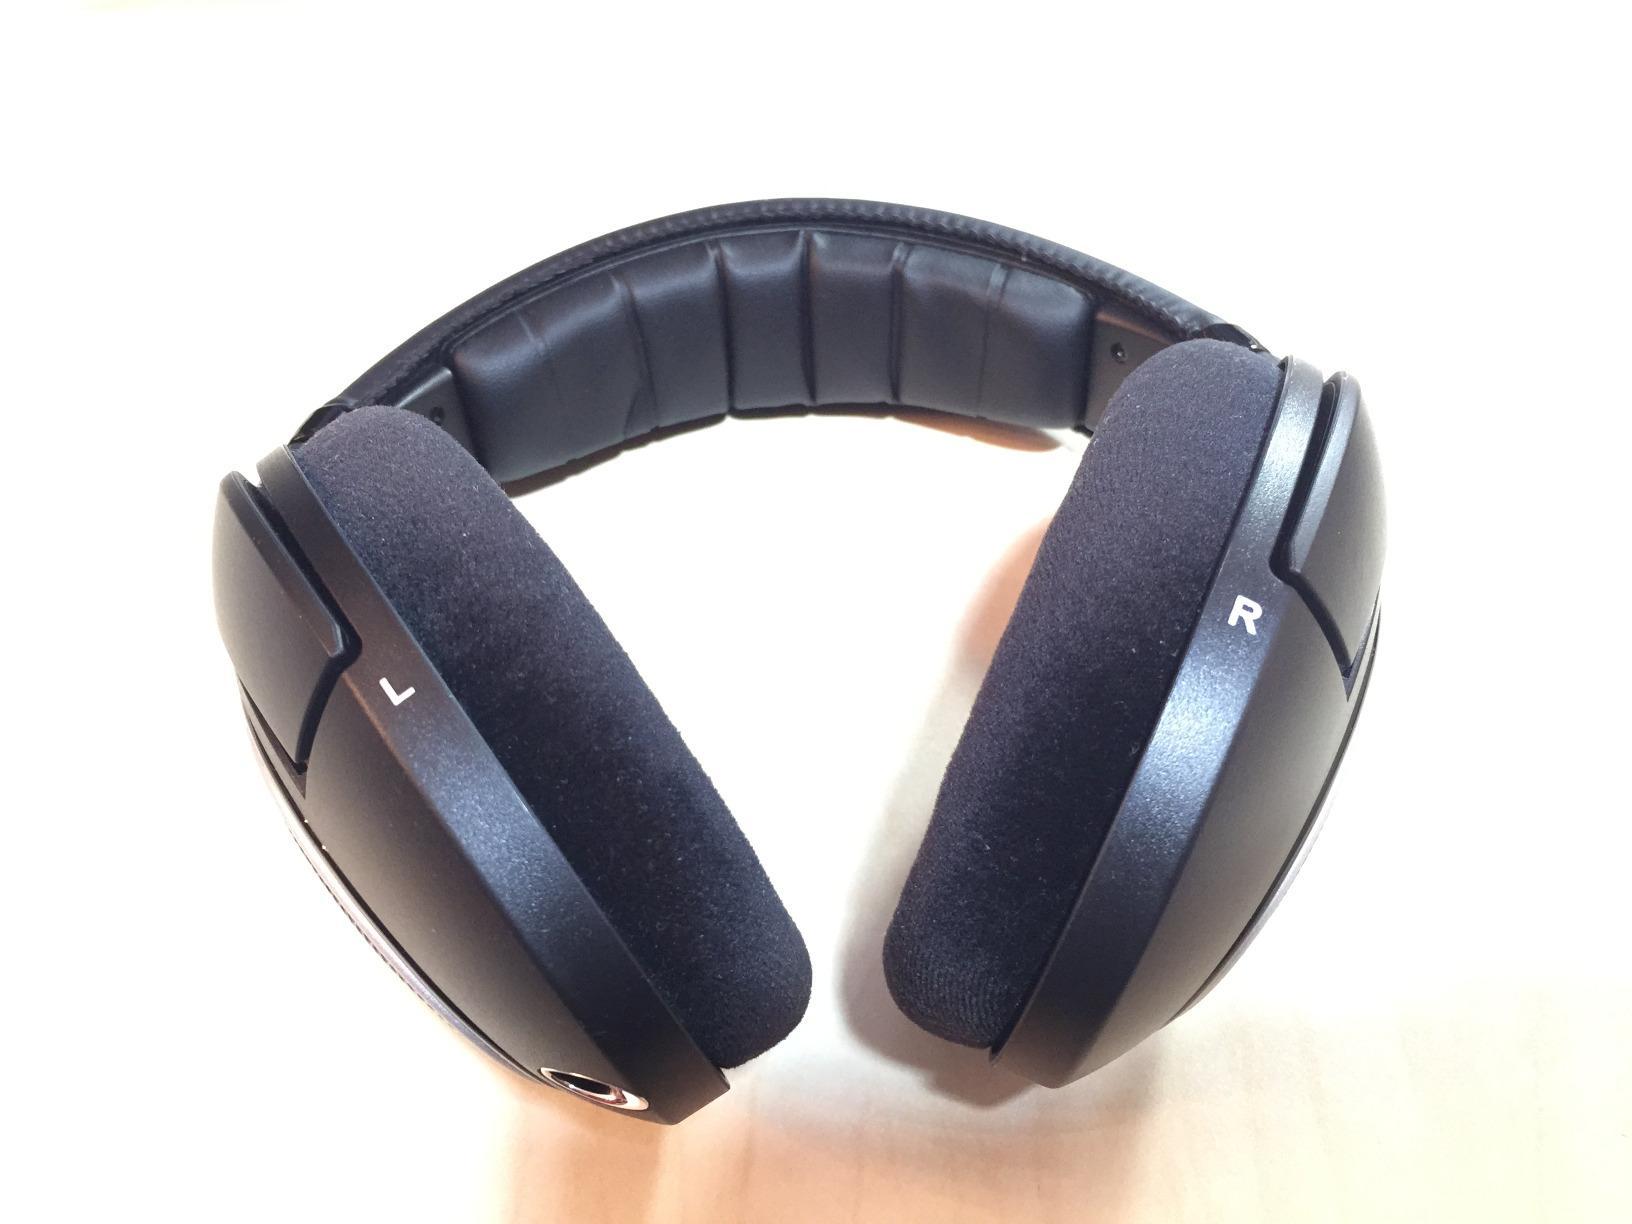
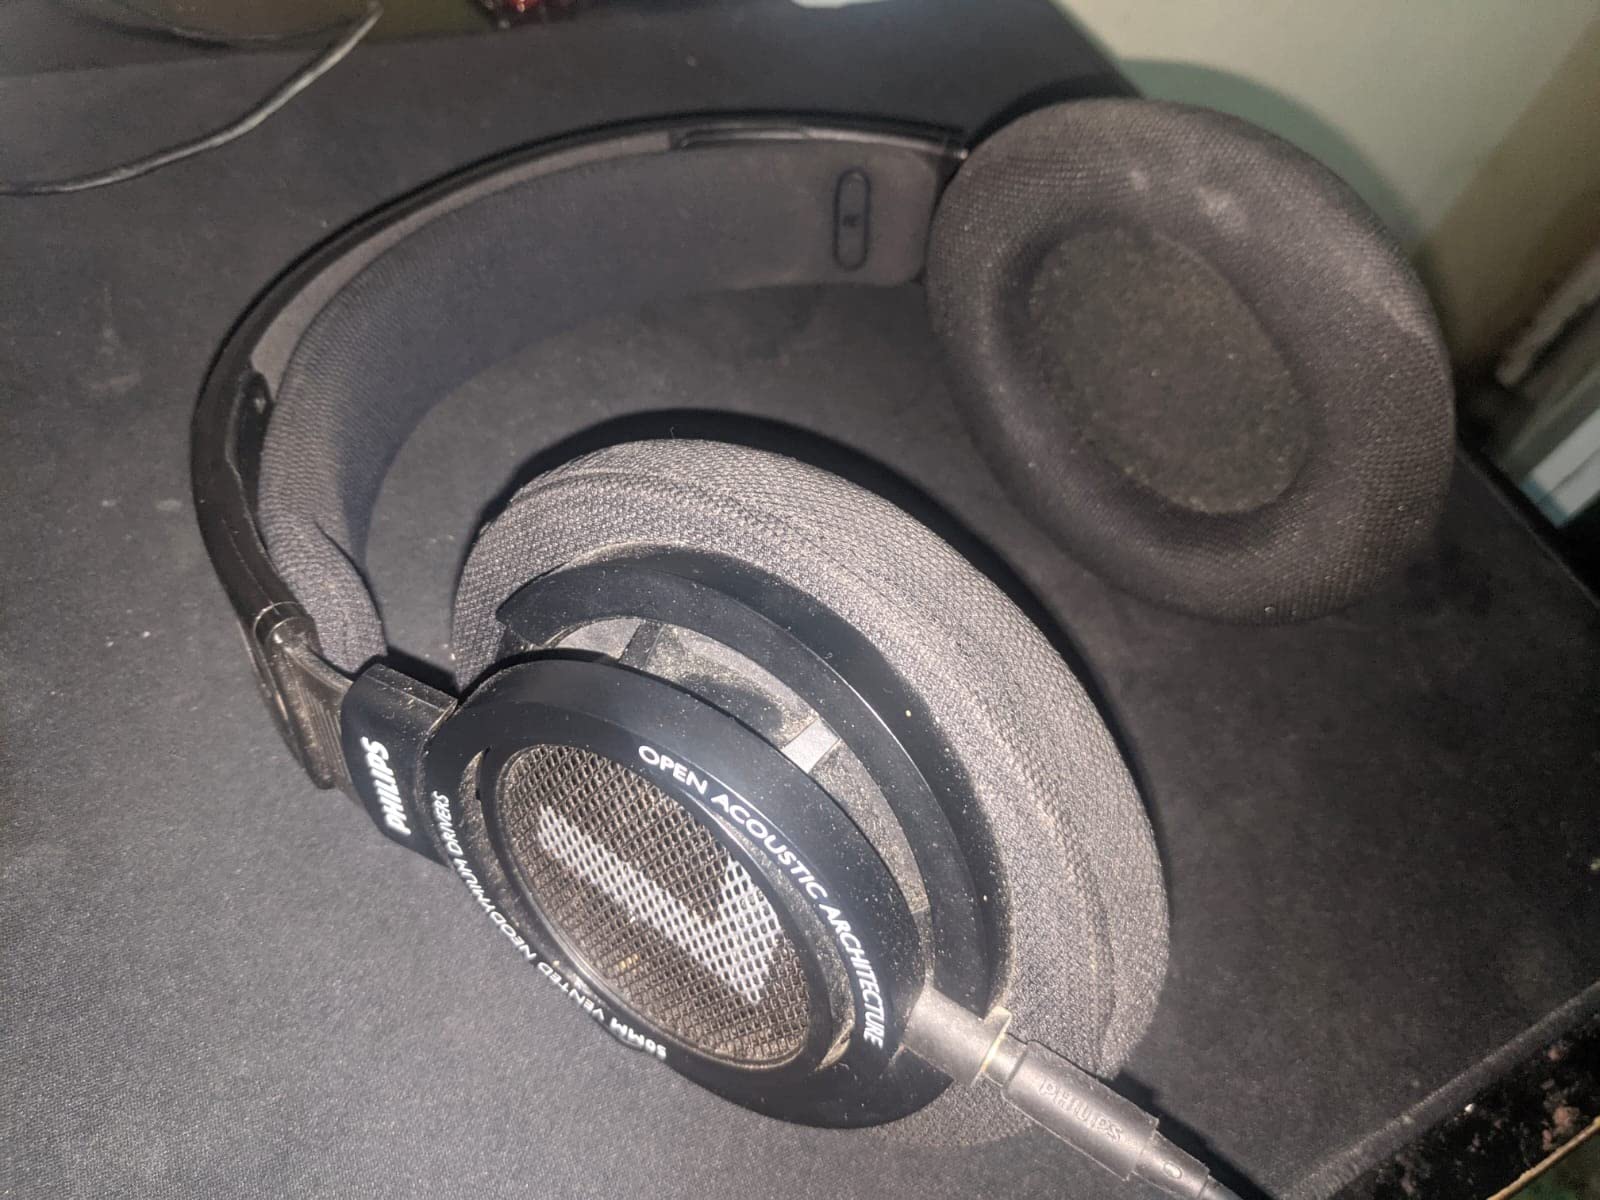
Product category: headphones
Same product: no